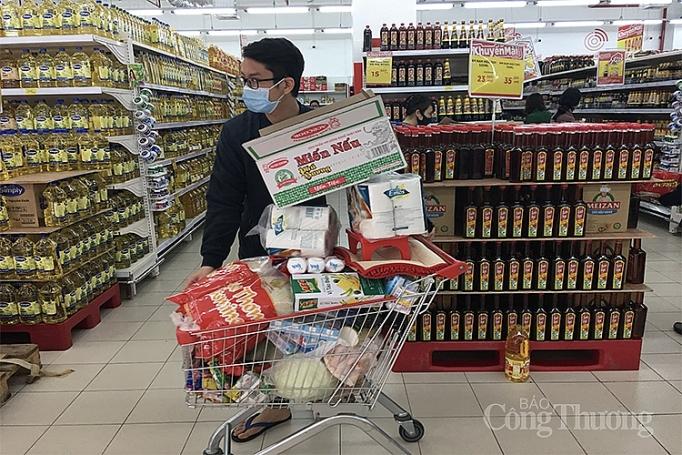
có nhiều sản phẩm đang được đặt trên chiếc xe đẩy siêu thị